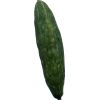
Label: Cucumber 3